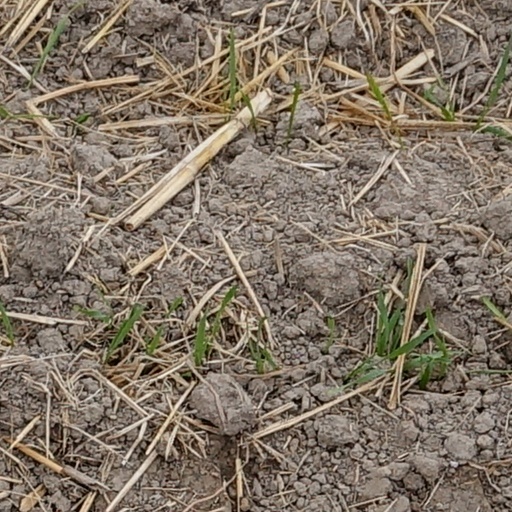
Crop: wheat